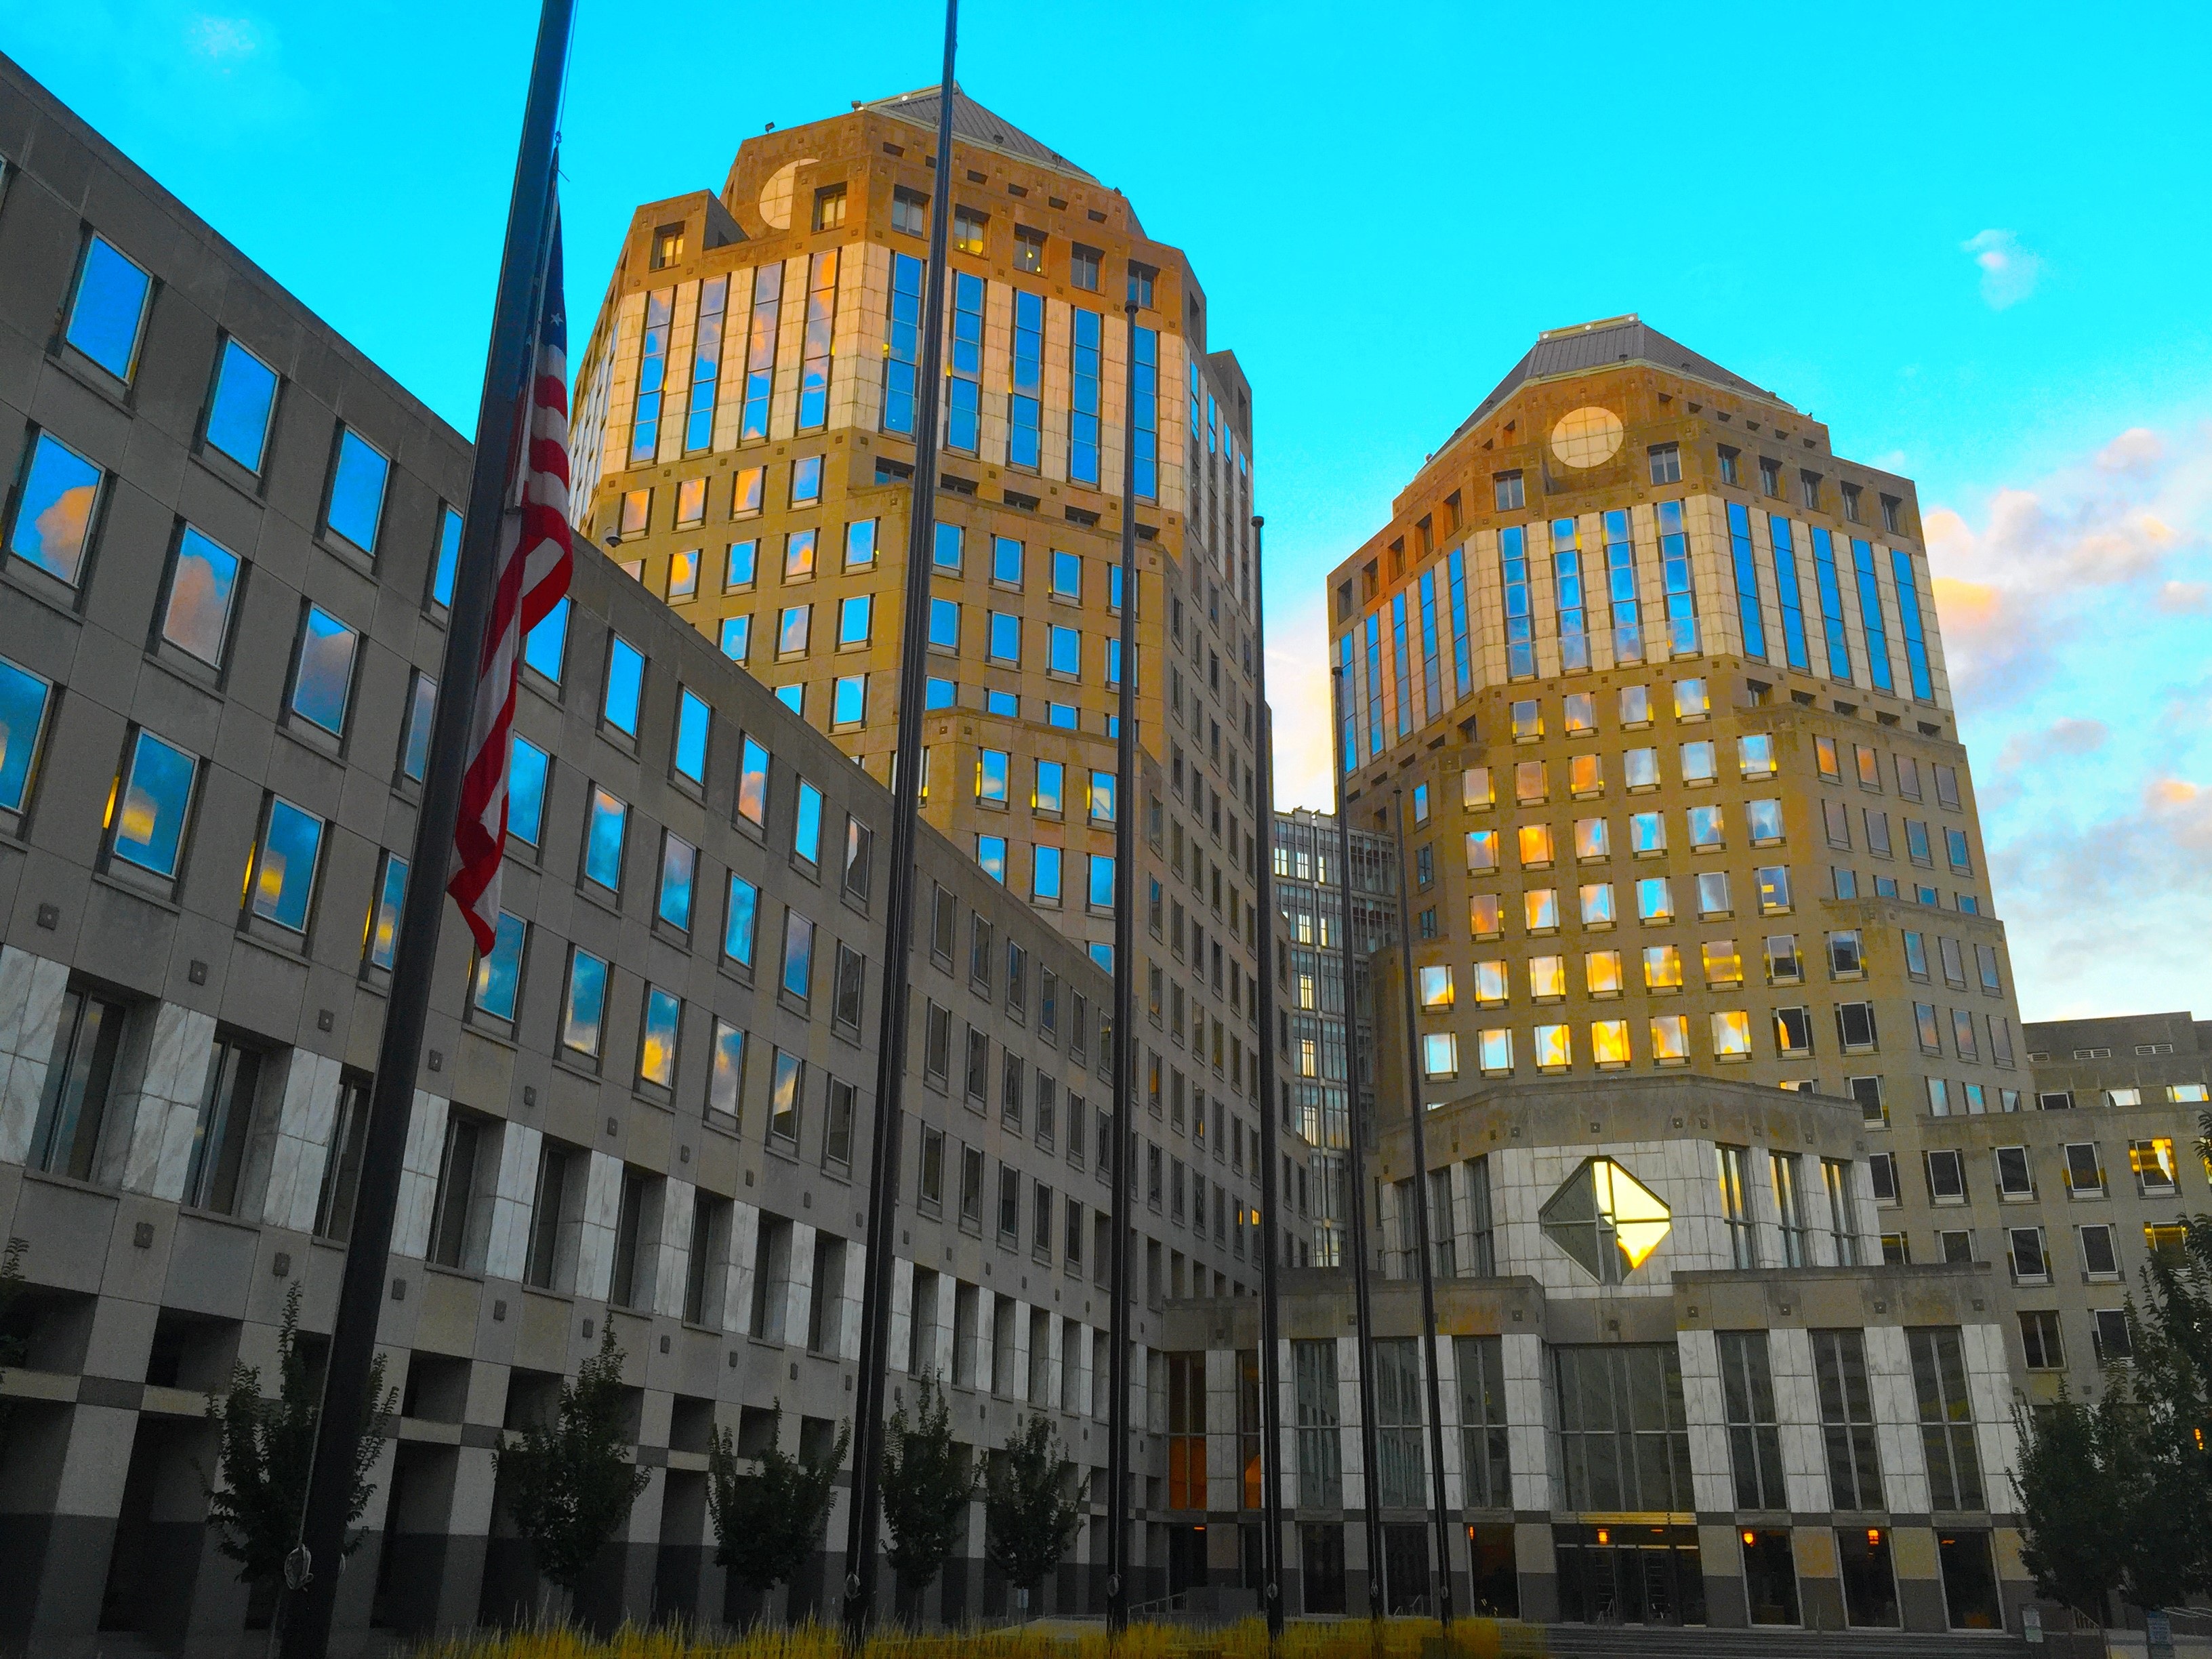
architecture, building, palace, city, skyscraper, cityscape, downtown, plaza, america, office, landmark, facade, tower block, ohio, metropolis, cincinnati, neighbourhood, urban area, metropolitan area